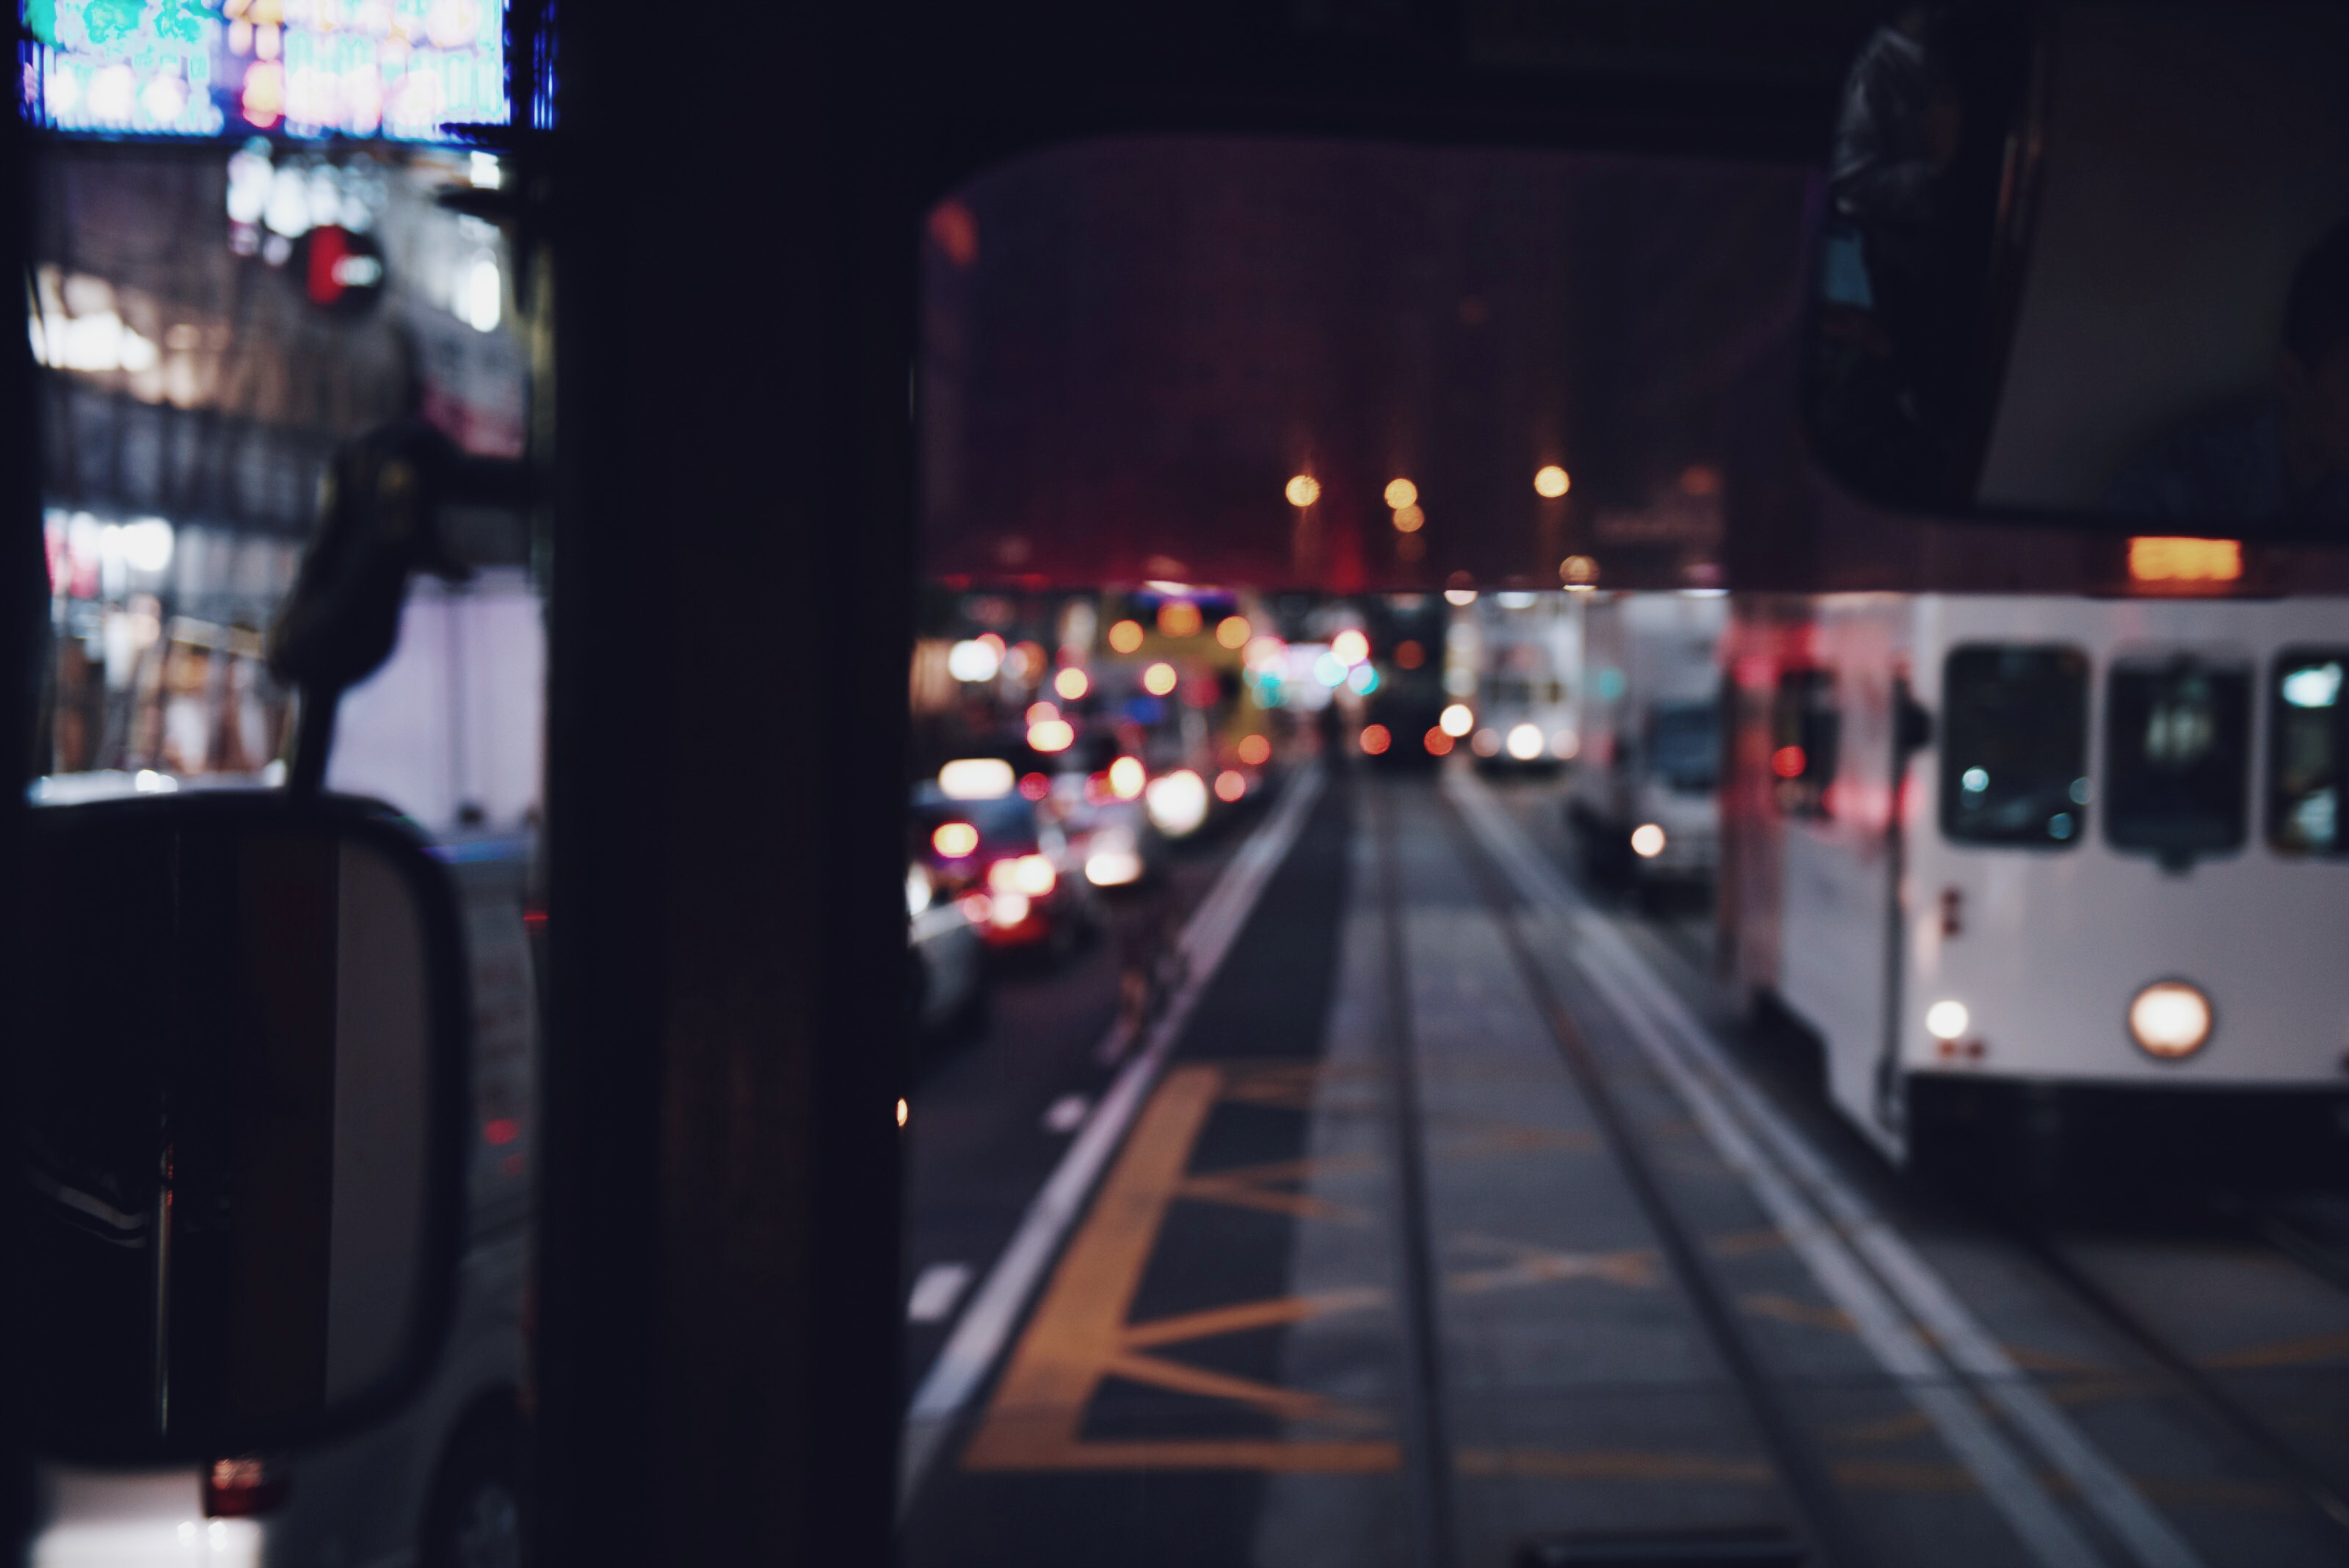
light, bokeh, night, tram, transport, station, public transport